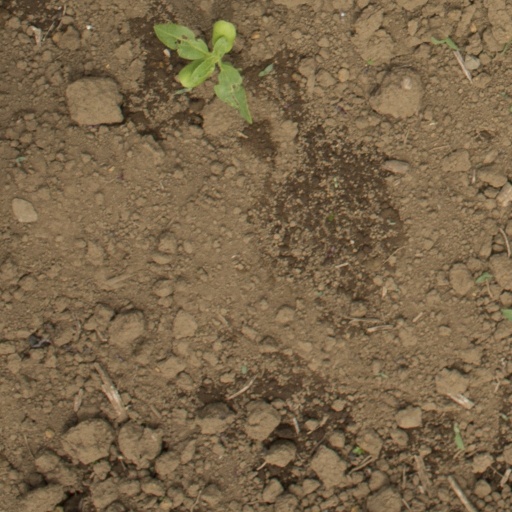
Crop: Jerusalem artichoke